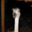
Label: bird